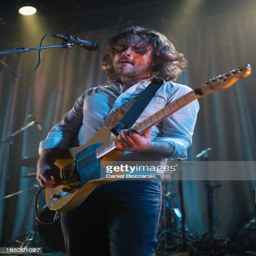
indie rock artist performs on stage